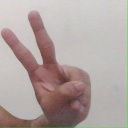
अक्षर: ऐ